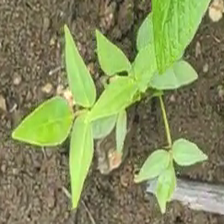
Weed species: Moti_dudhi(Euphorbia_geneculata_L)